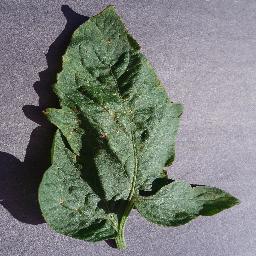
Label: Tomato___Target_Spot